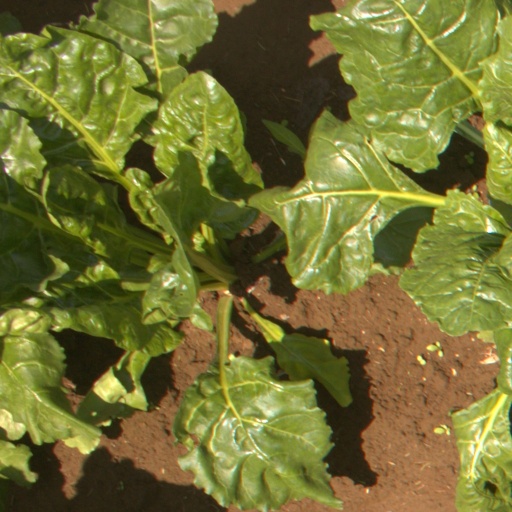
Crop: sugar beet